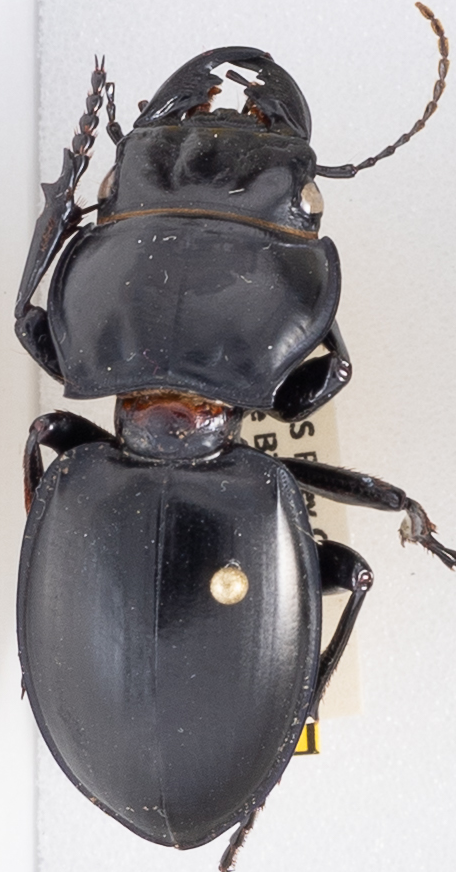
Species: Pasimachus californicus
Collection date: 2019-08-12
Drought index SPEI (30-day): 0.36
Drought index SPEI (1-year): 2.09
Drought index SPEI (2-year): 0.82